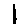
Label: 1